Skate (fish)

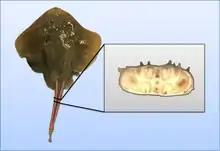
The fibers of the skate electric organ are embedded in the muscles located lateral to the notochord in the tail.

The electric organ is a characteristic exclusive to aquatic species. Among the Chondrichthyes, the only groups to possess electric organs are the electric ray and the skates. Unlike many other electrogenic fishes, skates are unique in having paired electric organs which run longitudinally through the tail in the lateral musculature of the notochord. The impulses put out by the electric organs of the skate are considered to be weak, asynchronous, long-lasting signals. Although the anatomy of the skate's electric organ is well described, its function is poorly understood. Some research suggests the electric impulses are too weak to be a mechanism used for defense or hunting. It is also too irregular to be useful for electrolocation purposes. The most reasonable explanation in the literature suggests that the electric organ discharges may be used as a form of communication used for reproduction purposes.